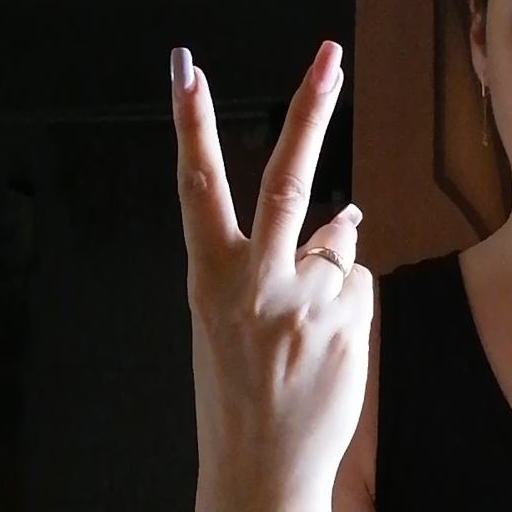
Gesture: peace_inverted